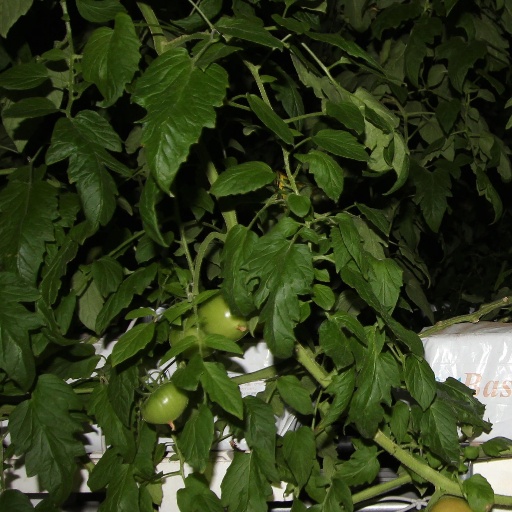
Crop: tomato